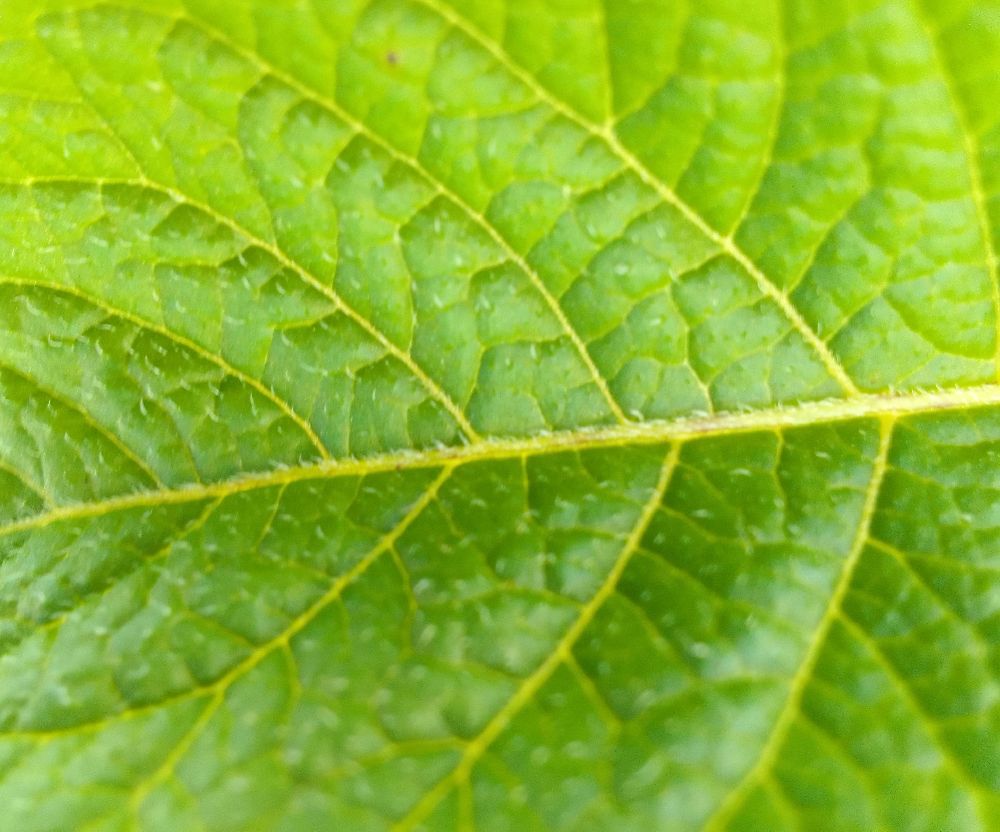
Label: Healthy